Operation Sovereign Borders

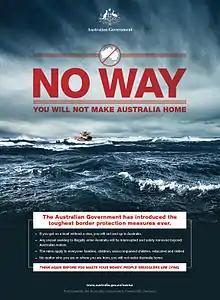
An example of an advertisement in the campaign

The government runs a "communication campaign to counter people smuggling" with advertisements in multiple languages, targeting "press, radio, social and search media" across Australia. Between January and May 2015, $750,000 had been spent on the campaign.